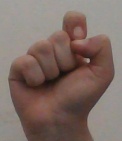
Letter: fa